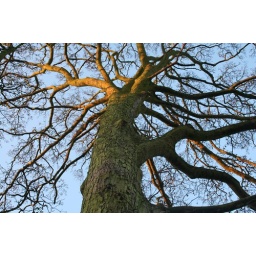
This is the tree we would like to build the tree house in. It is c.80cm in diameter